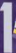
Number: 1